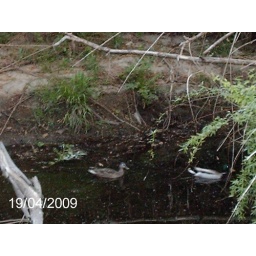
We have a male and female duck that spend a lot of time in the back yard.